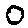
Label: 0